Squirrel (peanut butter)

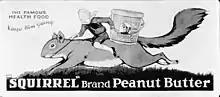
1927 ad for the product.

Squirrel was known for containing one whole peanut which lay on the top of the peanut butter when the jar was first opened, hence the slogan "The One With The Peanut On Top!" The peanut on top was eliminated when rebranded as Skippy. The brand was also known for "peanut points," which could be collected and redeemed for prizes. The mascot was a brown squirrel wearing a green sweater, smiling and sometimes holding a peanut. The slogan "The One With the Peanut on Top" was actually originally from York Peanut Butter and was transferred to Squirrel with Canada Packers purchase of the brand.